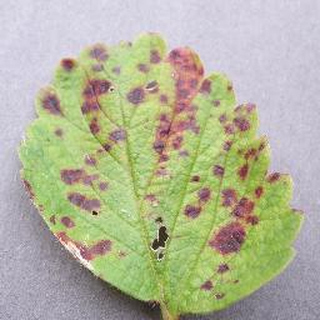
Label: strawberry_leaf_scorch